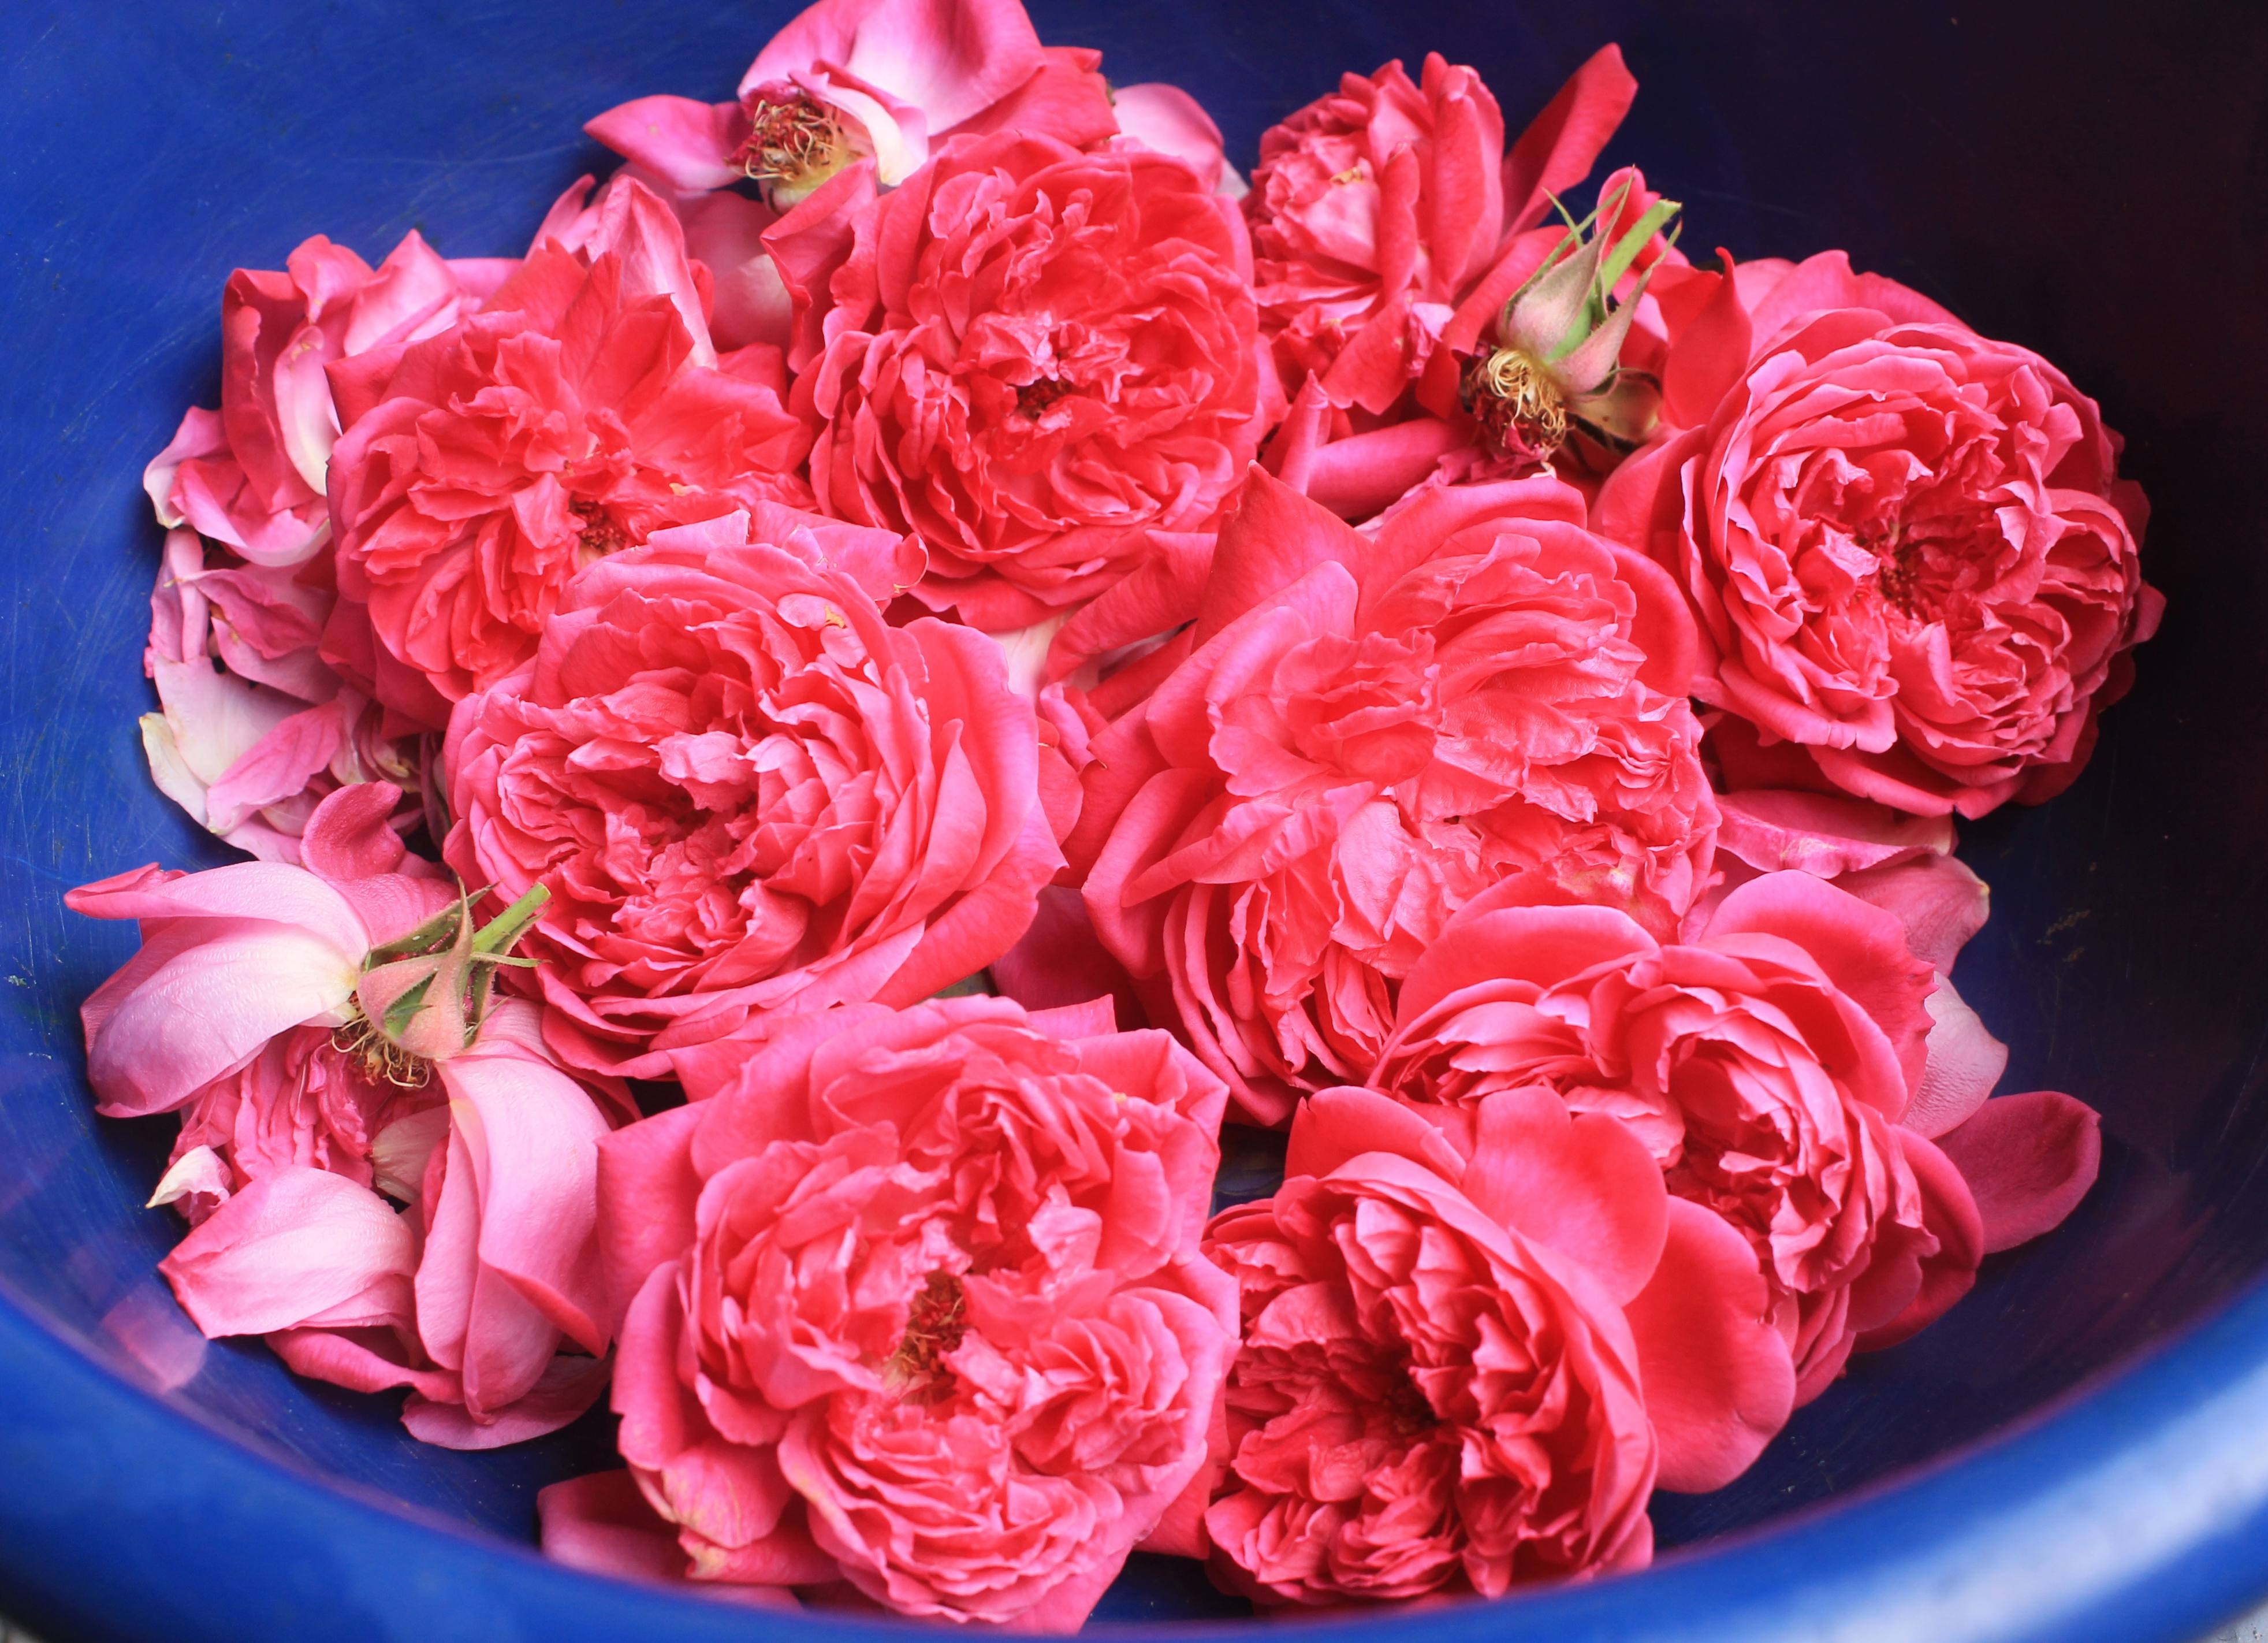
plant, flower, petal, rose, red, pink, potpourri, floristry, floribunda, aromatherapy, flowering plant, garden roses, rose family, flower bouquet, cut flowers, floral design, fresh roses, land plant, flower arranging